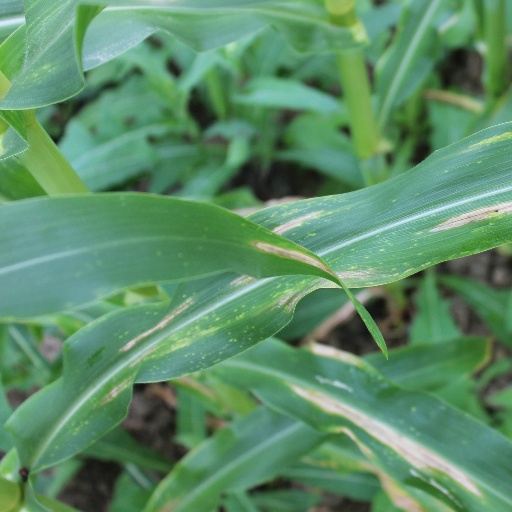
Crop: maize; corn